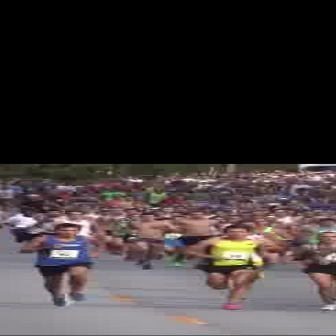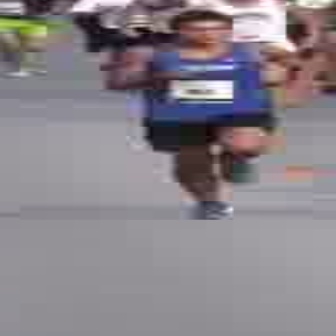
  Please identify the target specified by the bounding box [20,222,103,305] in the first image and locate it in the second image. Return the coordinates in [x_min,y_min,x_max,y_max] format.
Answer: [99,7,309,215]